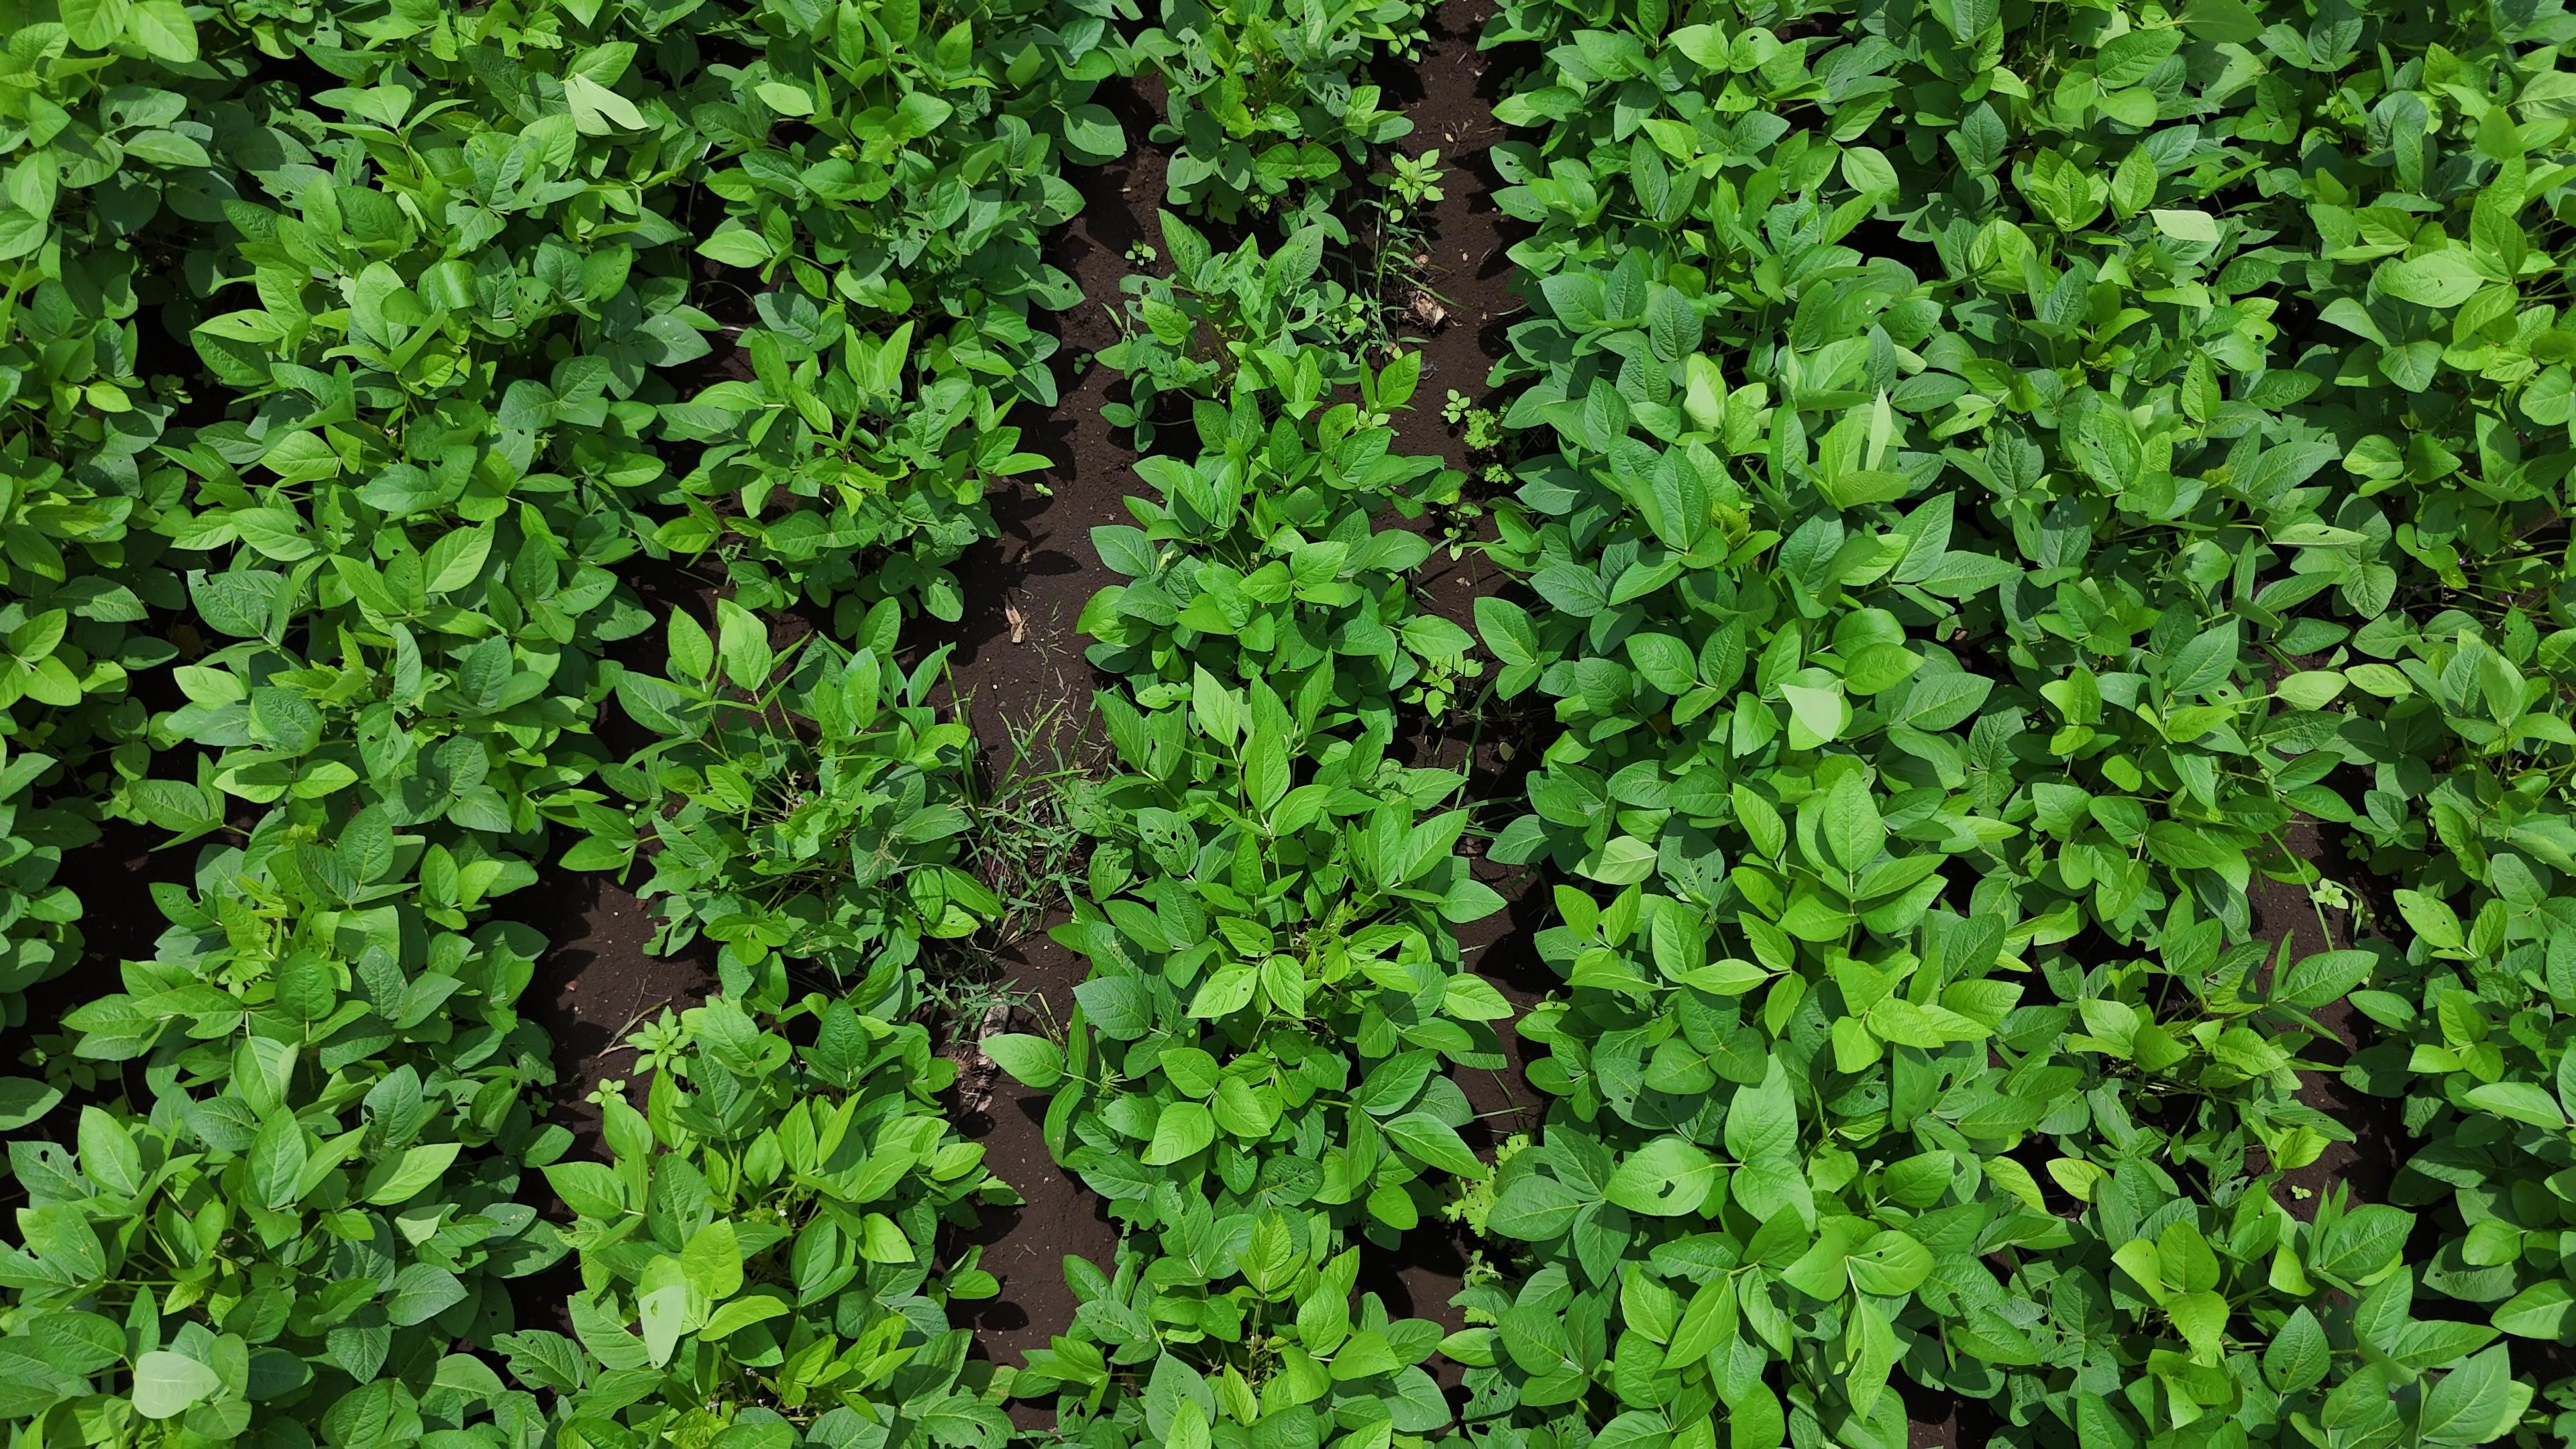
Label: Healthy